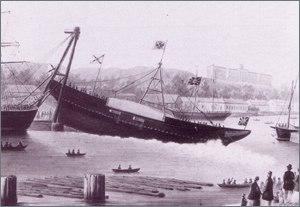
Riourik, en russe : Рюрик, nom slave porté par le prince de Novogorod, Riourik, ce nom fut également attribué à différents navires de la Marine impériale de Russie.
Le Riourik ou Rurik en russe : Рюрик est une frégate à vapeur et à roue à aubes de la Marine impériale de Russie. Sa construction fut ordonnée par le Sénat finlandais pour l'équipement naval finlandais. Cette frégate devait son nom au prince de Novgorod, Riourik.